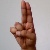
The image shows a hand gesture representing the letter 'U' in Indian Sign Language.